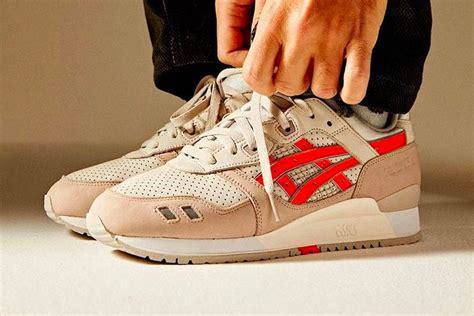
Brand: Asics
Model: Gel Lyte 3